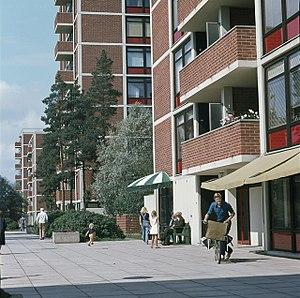
Suur-Matinkylä est un district de la ville d'Espoo en Finlande regroupant les quartiers de Matinkylä, Olari et de Henttaa.